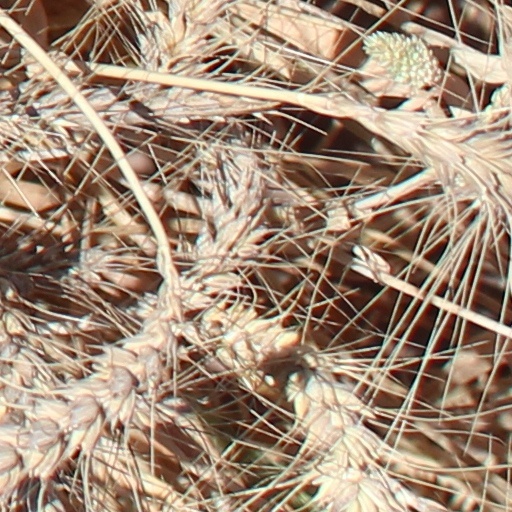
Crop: wheat